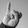
ASL letter: I